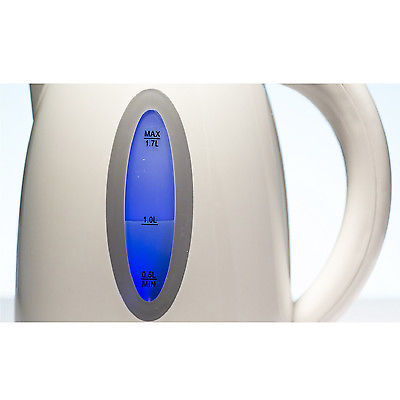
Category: kettle